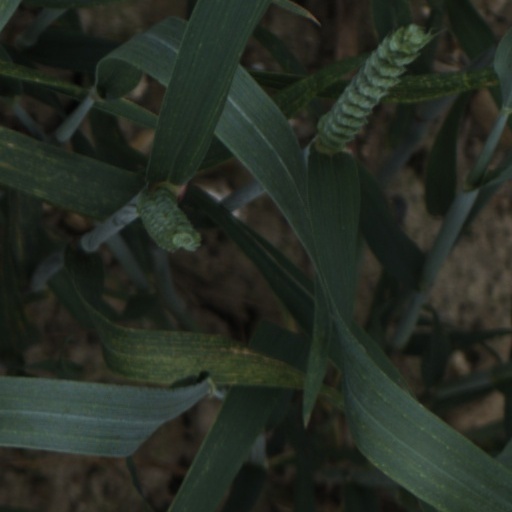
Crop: wheat